History of the United Arab Emirates

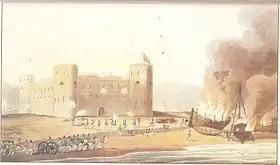
A painting of Laft under attack by British forces in December 1809.

The main centers of pearling extended from Bida (Doha) to Dubai. The main season was in Dalma, and was referred to as "al-ghaws al-kabir" ( "The Great Dive"). The huge rise in demand by the expanding Indian and European market led to the exploitation of more distant banks such as the areas in Abu Dhabi and Dubai. The enlargement of the international merchant network turned it into an integrated industry and enforced the central power of the local rulers. Fleets remained at sea from June to late September and every able bodied male joined the fleet. Pearling provided 80% of Sheikh Zayed bin Khalifa Al Nahyan (Known as Zayed the Great) revenues, allowing him to distribute largesse and gave him great influence.